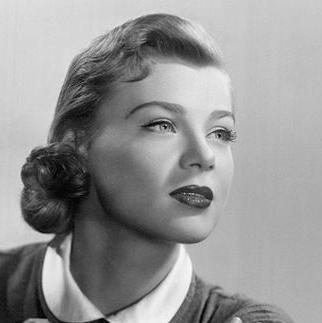
Age: 25